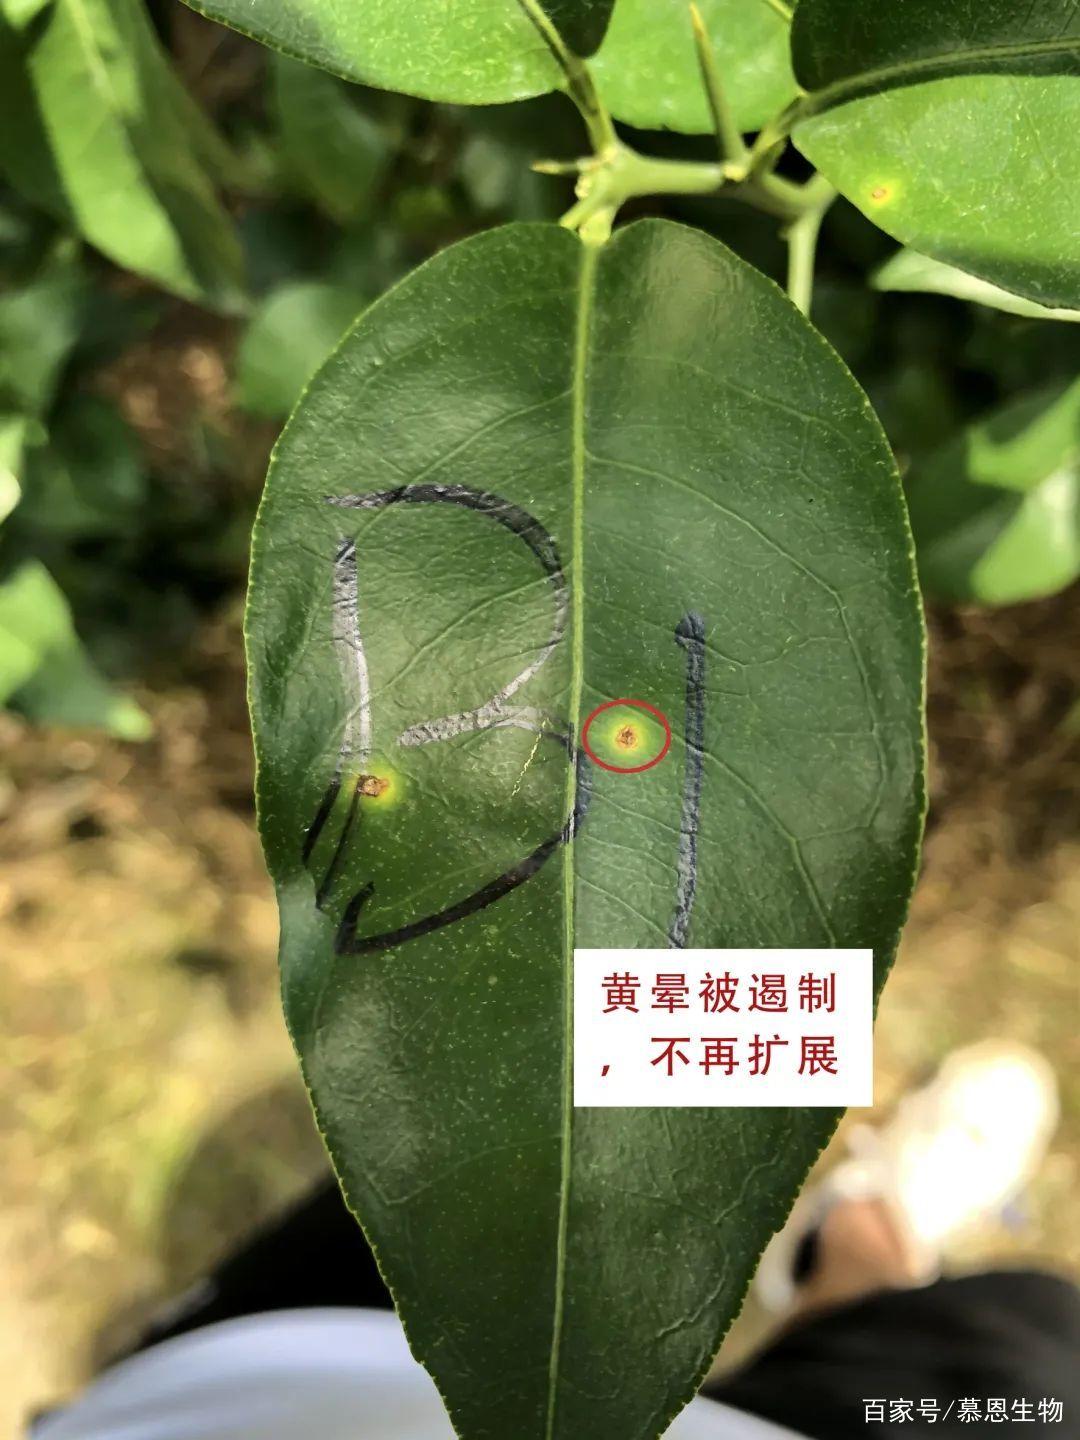
Plant: Citrus
Disease: citrus canker